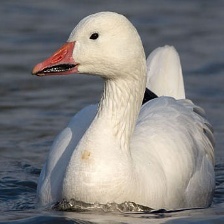
Species: SNOW GOOSE
Scientific name: ANSER CAERULESCENS
ImageNet parent category: goose